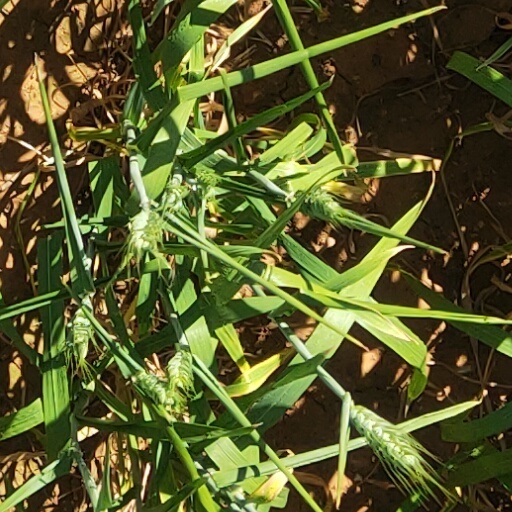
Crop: wheat